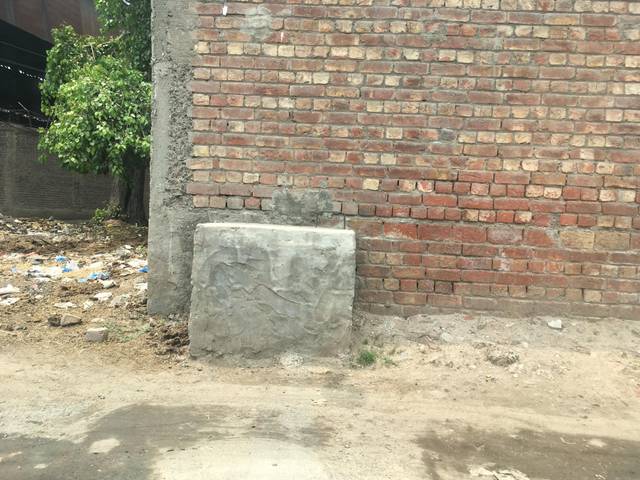
Region: Pakistan
Coordinates: 31.611, 74.35